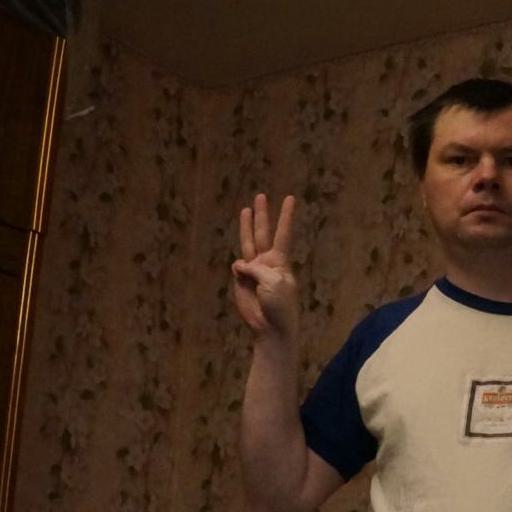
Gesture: three